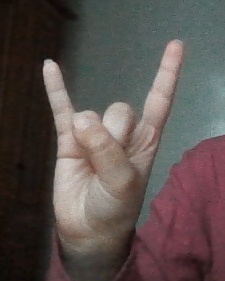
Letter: la